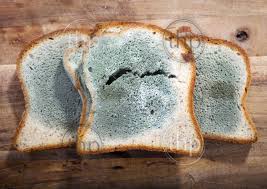
Waste category: biological